Gulistan (book)

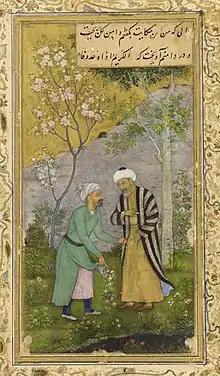
Sa'di in a Flower garden, from a Mughal manuscript of the "Golestan", c. 1645. Saadi is on the right.

Gulistān, sometimes spelled Golestan, is a landmark of Persian literature, perhaps its single most influential work of prose. Written in 1258 CE, it is one of two major works of the Persian poet Sa'di, considered one of the greatest medieval Persian poets. It is also one of his most popular books, and has proved deeply influential in the West as well as the East.